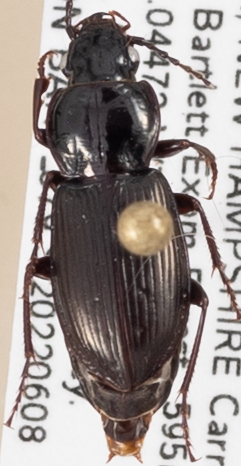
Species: Pterostichus pensylvanicus
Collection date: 2022-06-08
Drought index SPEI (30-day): -0.594
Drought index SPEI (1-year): -0.38
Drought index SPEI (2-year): -1.16